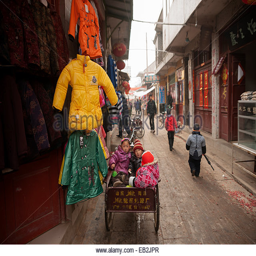
children wait in a cart on a city street